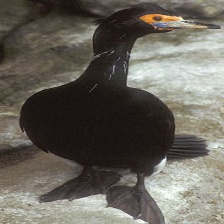
Species: RED FACED CORMORANT
Scientific name: PHALACROCORAX URILE